Thomas Muffet

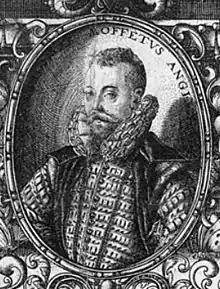
Muffet

Thomas Muffet (also Moufet, Mouffet, or Moffet) (1553 – 5 June 1604) was an English naturalist and physician. He is best known his study of insects and arthropods in regard to medicine (particularly spiders), his support of the Paracelsian system of medicine, and his emphasis on the importance of experience over reputation in the field of medicine. He was an Anti-papist due to his Puritan beliefs.